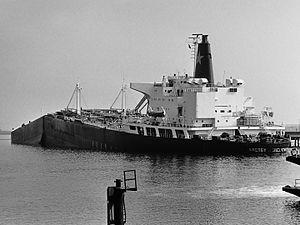
L’Energy Concentration est un pétrolier construit en 1970 par les chantiers Kawasaki Heavy Industries de Sakaide pour la compagnie Ocean Oil Ventures Inc. Il est mis en service en mars 1970 sous le nom de Golar Betty. En 1977, il est acheté par la compagnie C.Y. Tung Group et devient l’Energy Concentration. Le 21 juillet 1980, alors qu'il décharge du pétrole à l’Europort, il se brise en deux à la suite d'une mauvaise procédure de déchargement. Renfloué, il est coupé aux chantiers Verolme Yard avant d’être vendu à la casse. La proue est détruite à Split et la poupe à Barcelone.